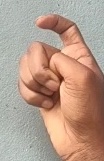
ASL sign: X